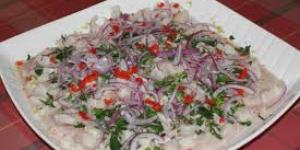
ceviche de pejerrey peruano